Eugene Luther Vidal

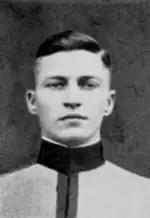
At West Point in 1918

As a football player for Army, he was described as a "ball carrier, punter, drop kicker, pass receiver and backup defenseman." In 1916 Vidal scored three touchdowns and drop-kicked a 45-yard field goal in a 30–10 victory over Notre Dame. He also scored the deciding touchdown in a 15–7 win against Navy on a forward pass thrown by Army quarterback Charlie Gerhardt. Army went 9–0 that season and outscored its opponents 235–36. "The New York Times" reported that he sat out the 1917 season because of a "hazing episode" but was afterward named captain of the 1918 team. He also starred in track and field and was Army's leading scorer on its 1917–18 basketball team at 8.3 points a game, for which he was named an All-American by the Helms Foundation.